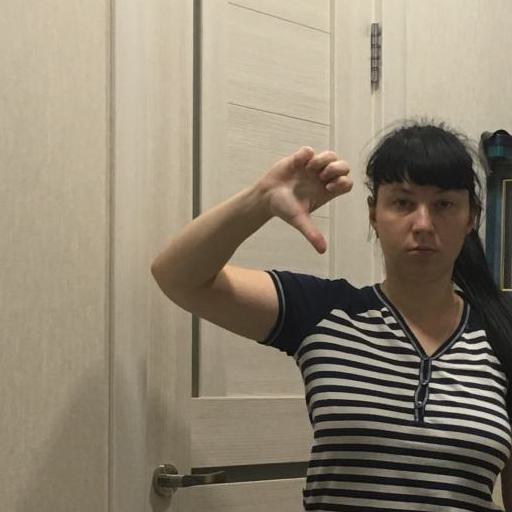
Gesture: dislike